Suplex

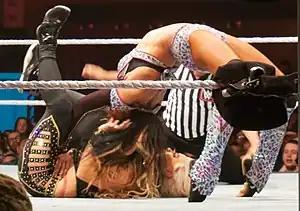

Also known as T-bone suplex. The attacker stands facing their opponent and positions himself under one of the opponent's arms and wraps their arm around the opponent's neck and back (this position is similar to that of a side slam) and then grabs the leg of the opponent and tosses him backwards, over the attacker's head. Several other variations exist, such as an inverted variant, commonly used by Shinsuke Nakamura, the wrist-clutch exploder suplex, innovated by Jun Akiyama who called it the "Exploder '98", and the bridging exploder suplex invented by Takashi Iizuka (also called "Blizzard Suplex"). The move is used by Taz and Becky Lynch as the "Bexploder".